The Ordeal of Rosetta

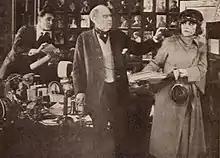

The Ordeal of Rosetta is a 1918 American silent drama film directed by Emile Chautard and starring Alice Brady, Crauford Kent and Ormi Hawley.